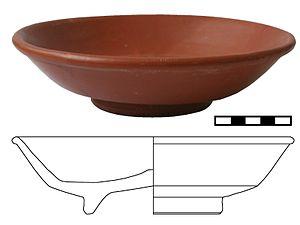
Cette page liste les principales typologies de la céramique antique établies pour la classer par ses formes.